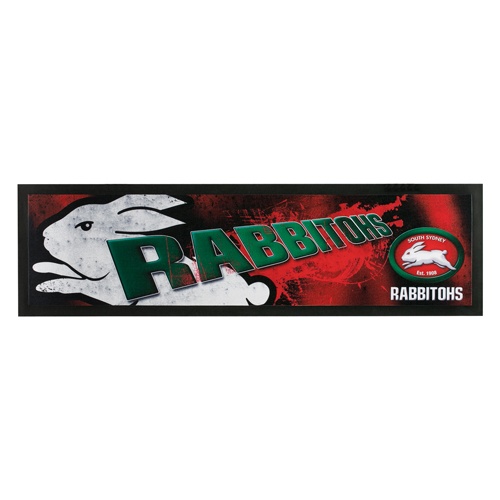
South Sydney Rabbitohs NRL Logo Bar Runner
100% polyester surface with a nitrile rubber backing Print features team logo Size: 25 x 90cm NRL Official Merchandise
Brand: Licensing Essentials
Category: Home & Garden > Kitchen & Dining > Barware > Cocktail Shakers & Tools